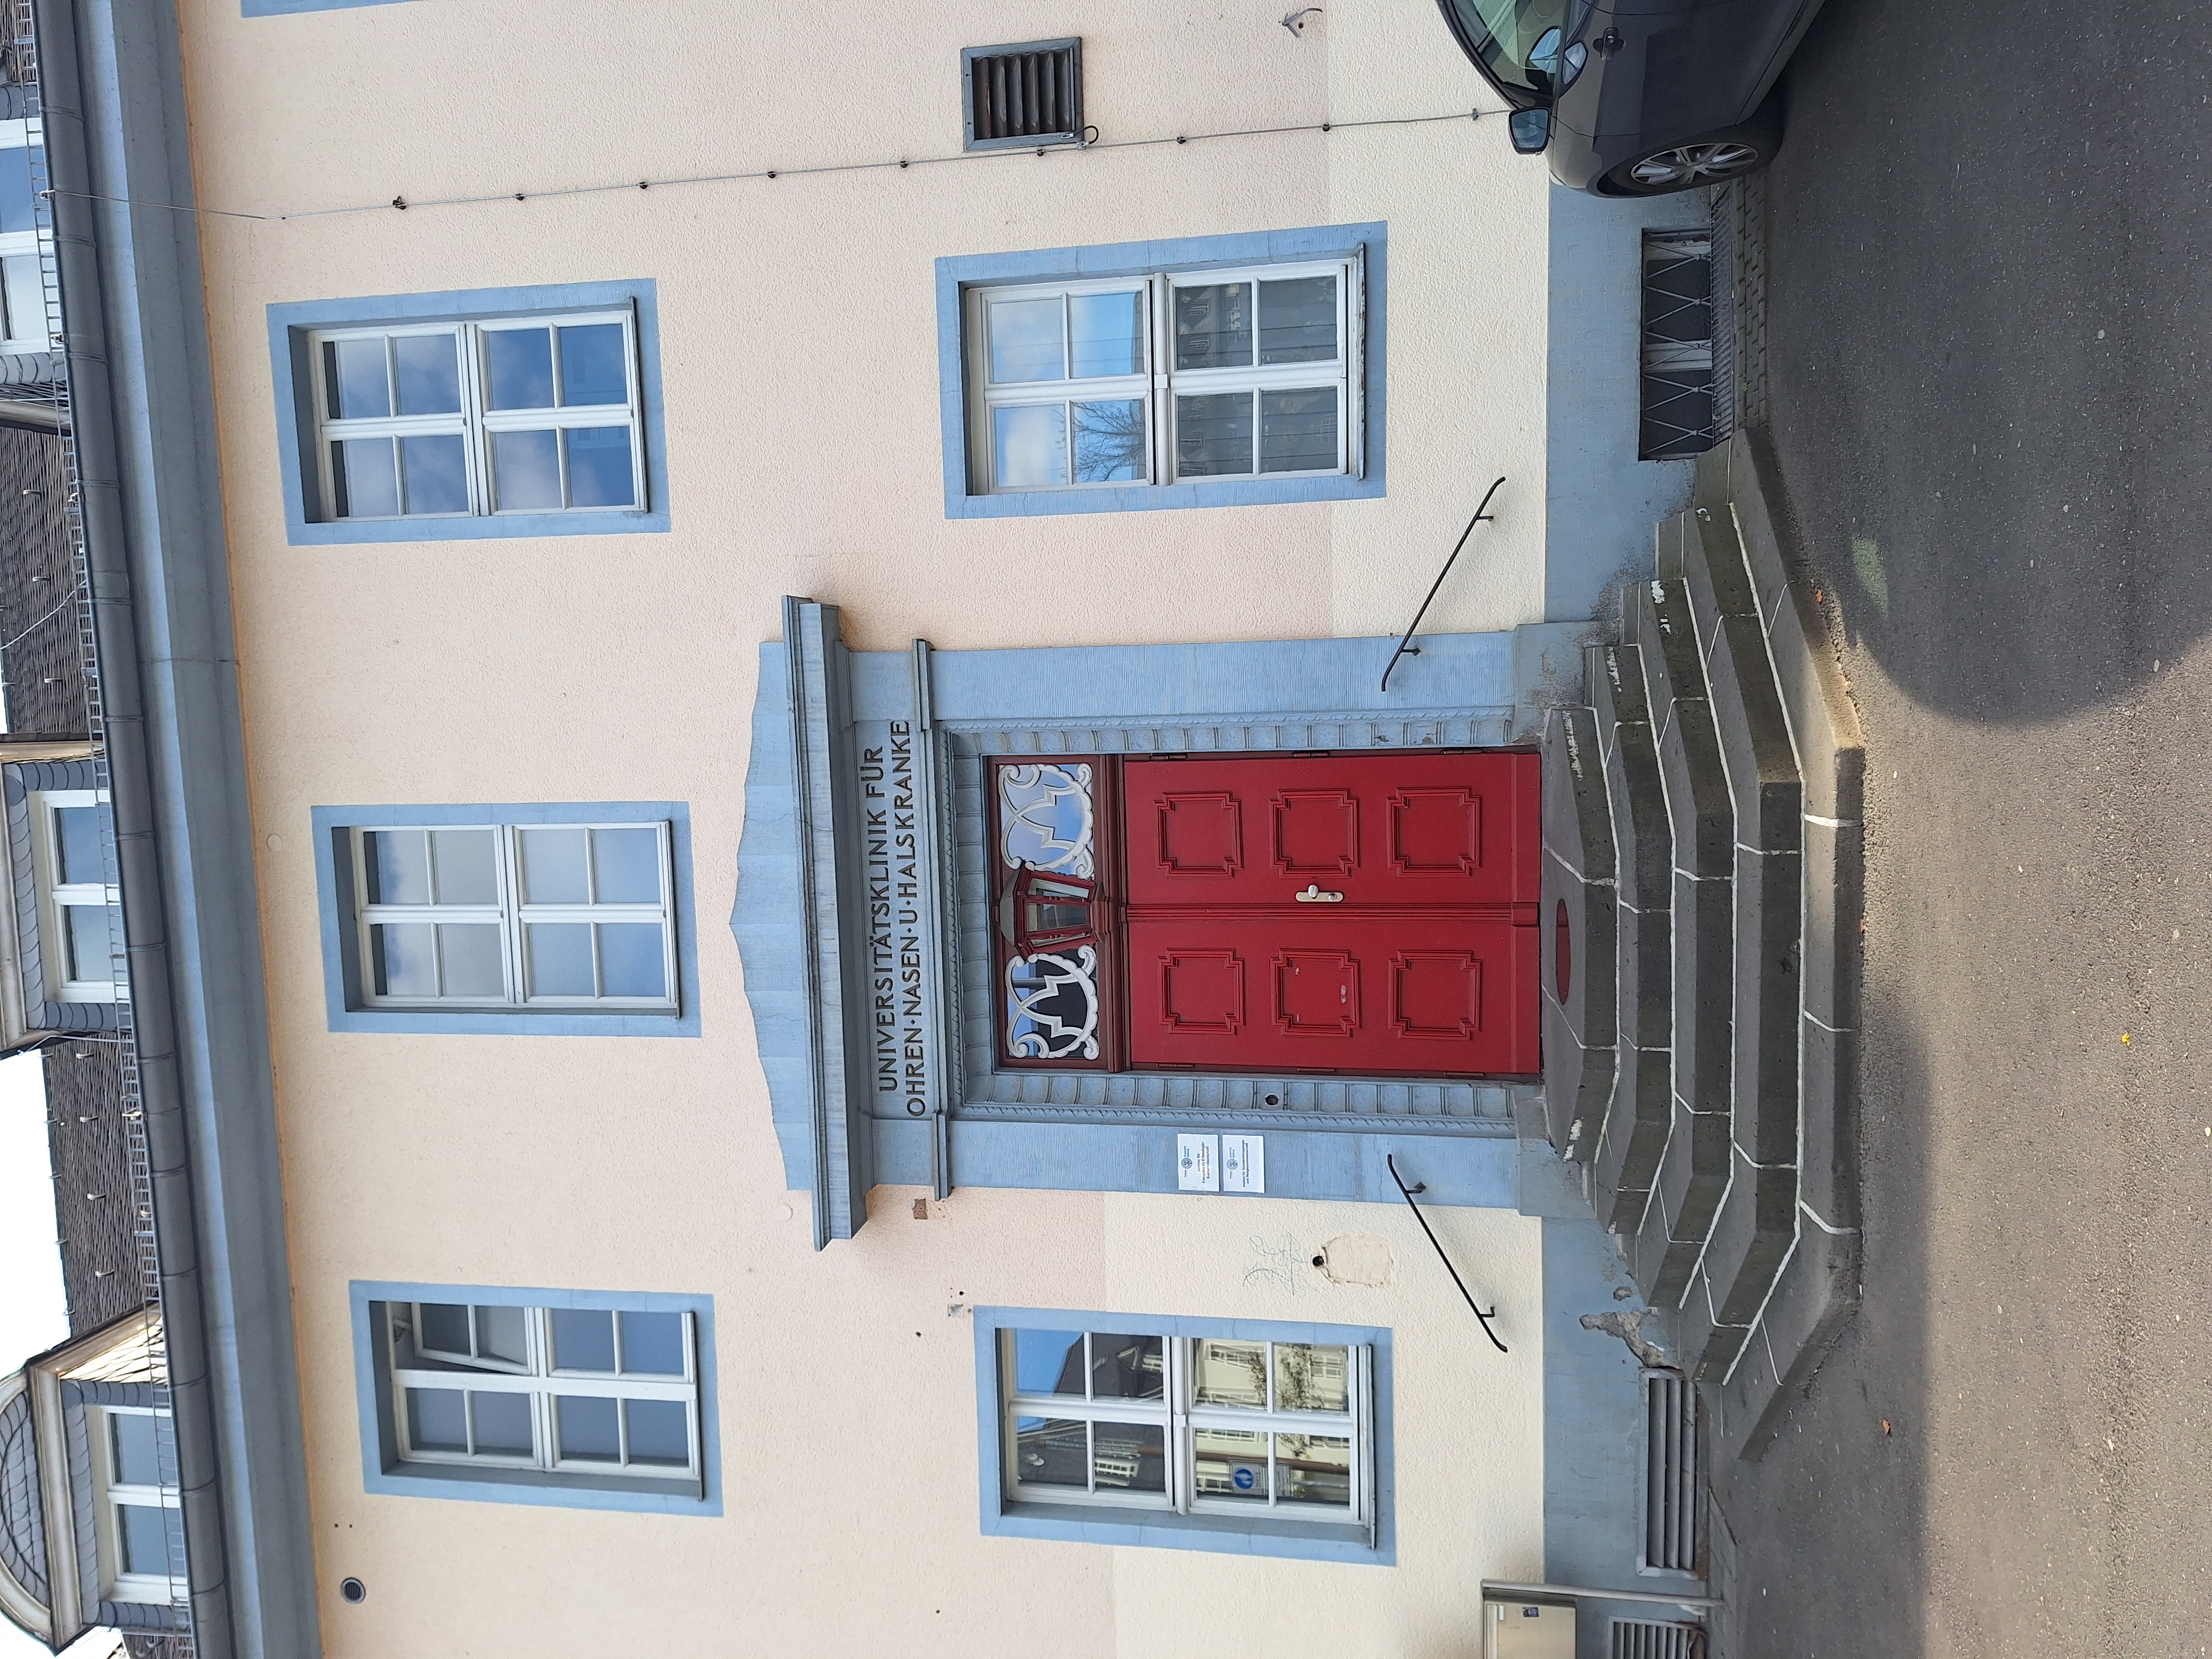
Building: Deutschhausstraße 3